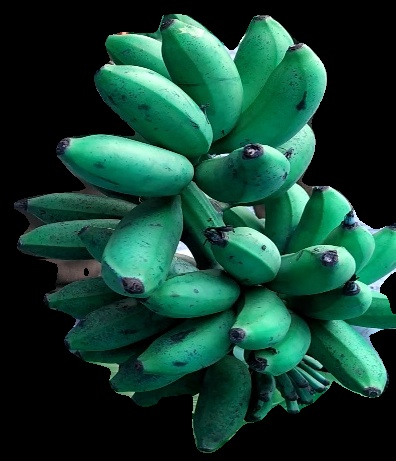
Variety: rasbale
Grade: grade3